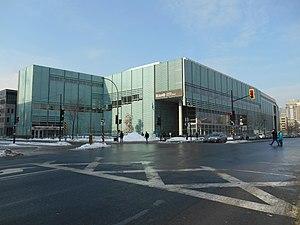
La Grande Bibliothèque, 475, boulevard De Maisonneuve Est, Montréal